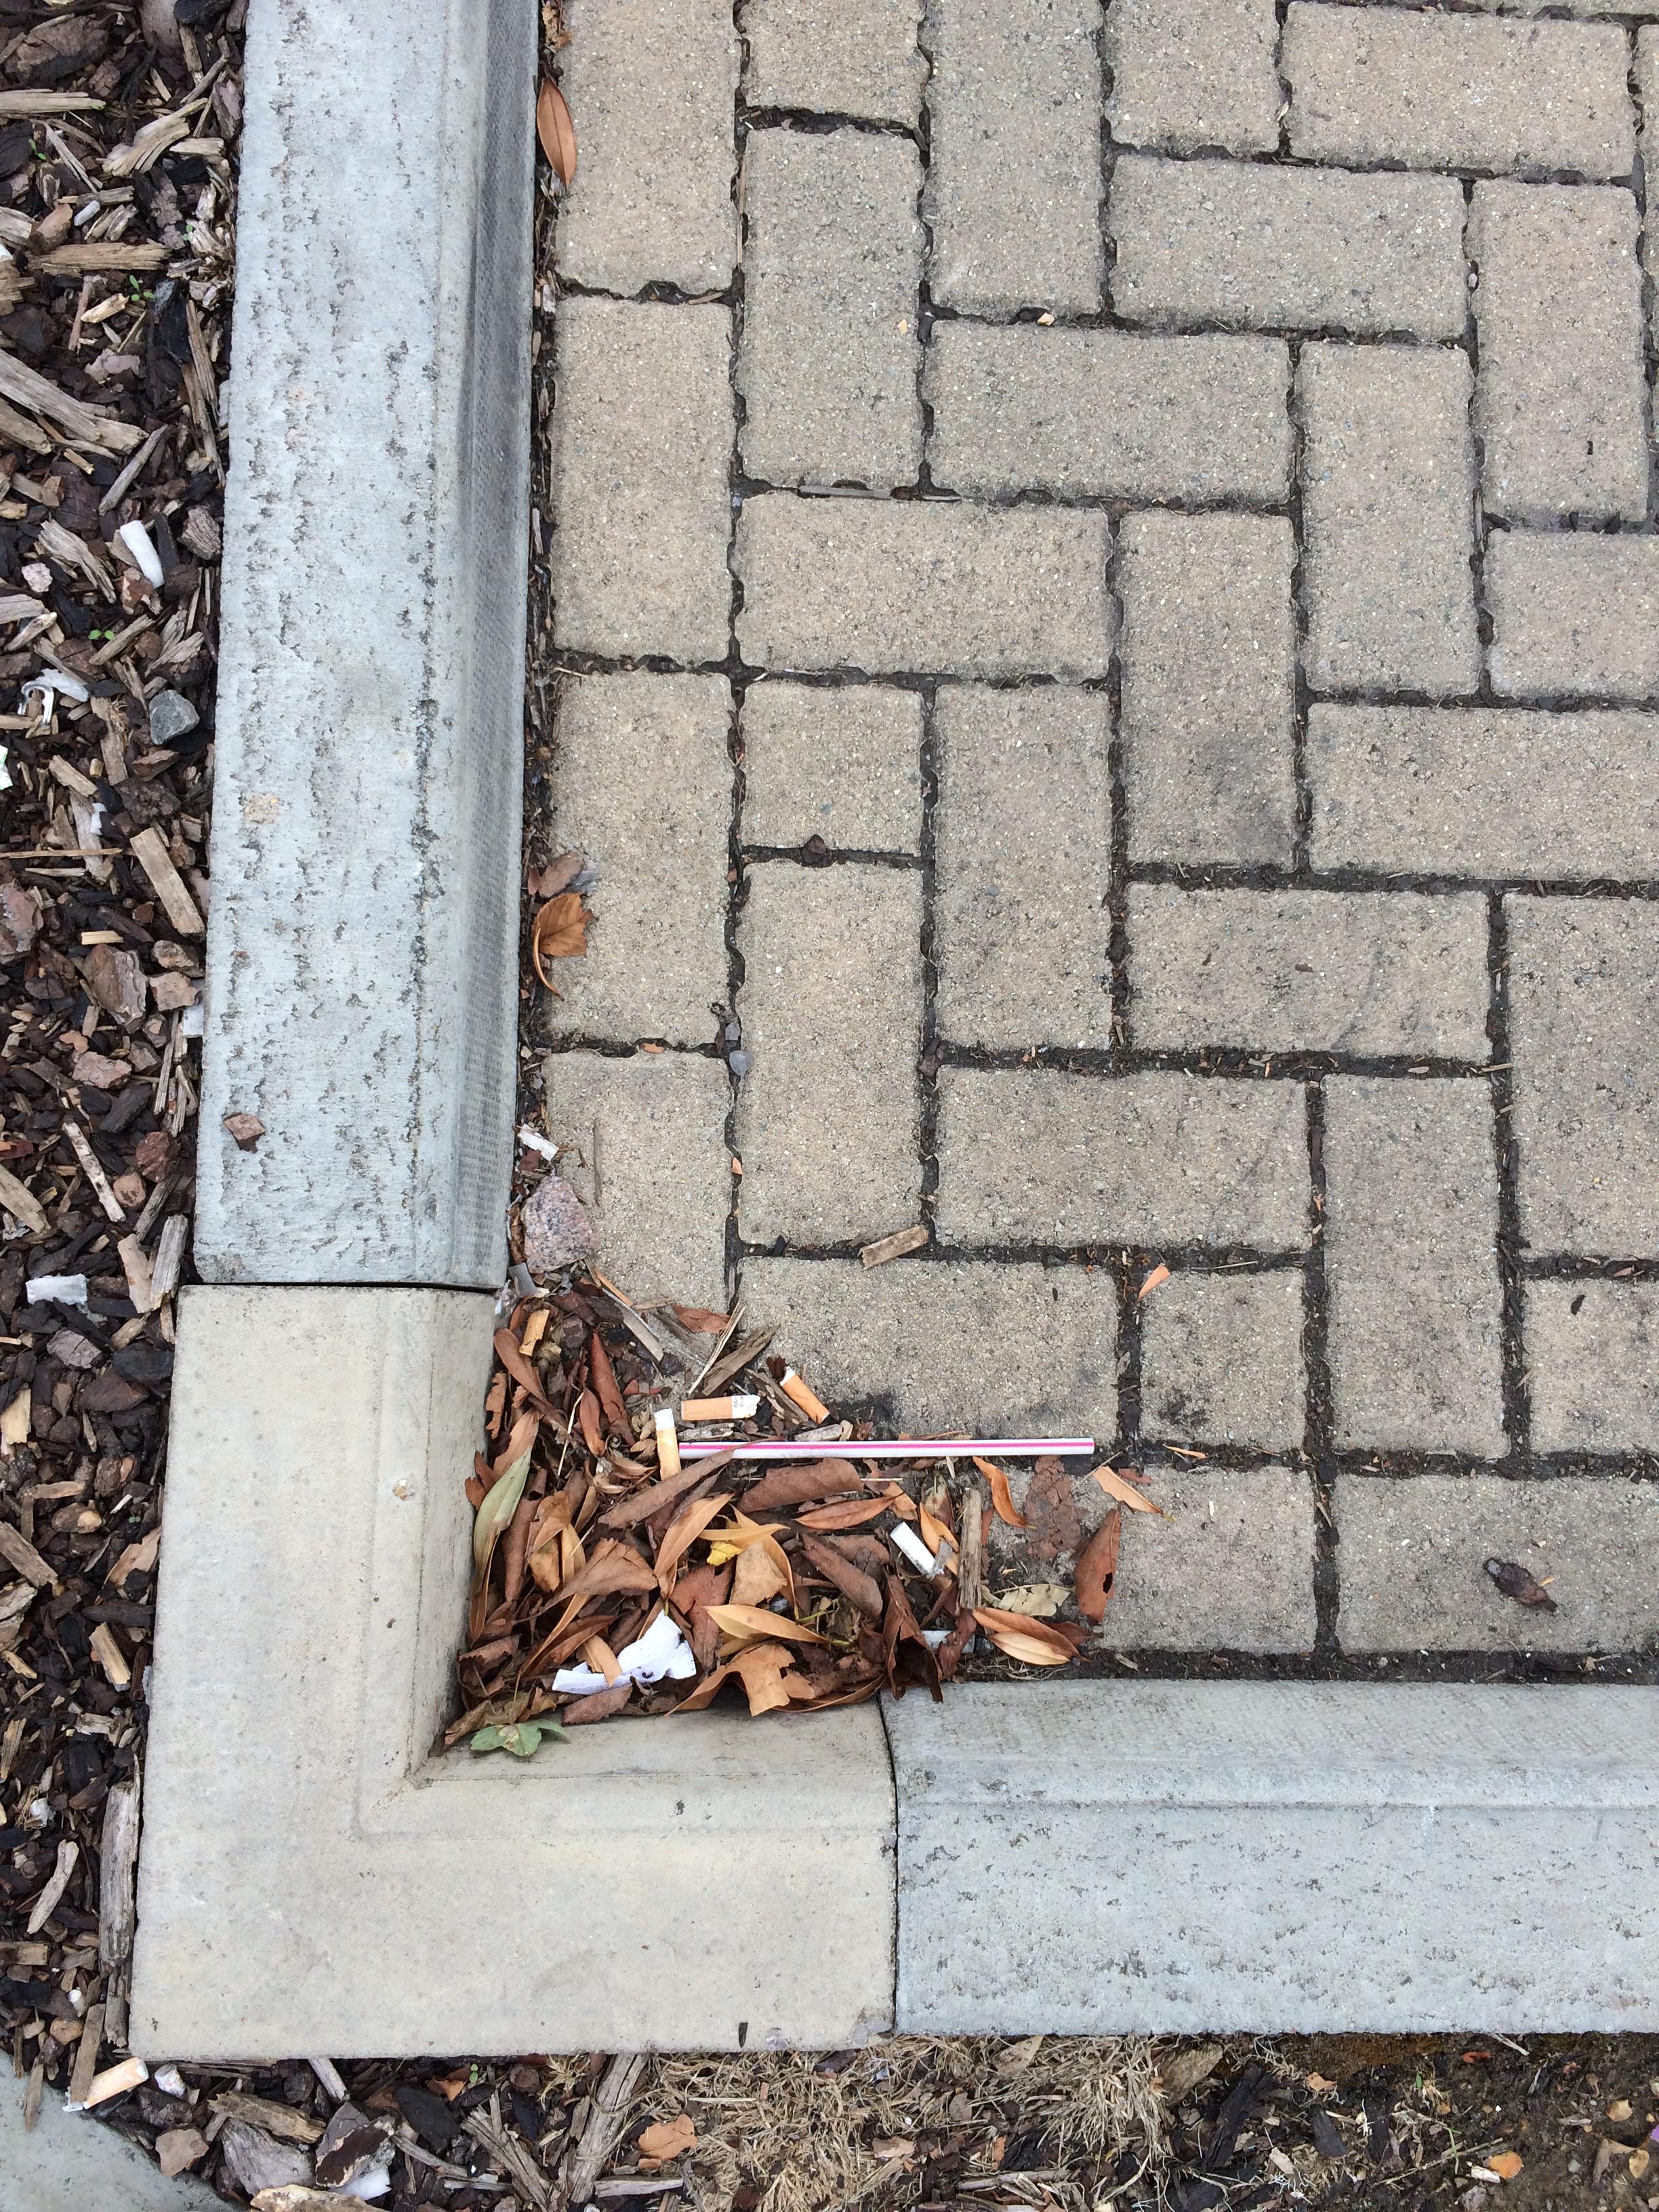
Object: Plastic straw (Straw)

Object: Normal paper (Paper)

Object: Cigarette (Cigarette)

Object: Cigarette (Cigarette)

Object: Cigarette (Cigarette)

Object: Cigarette (Cigarette)

Object: Cigarette (Cigarette)

Object: Cigarette (Cigarette)